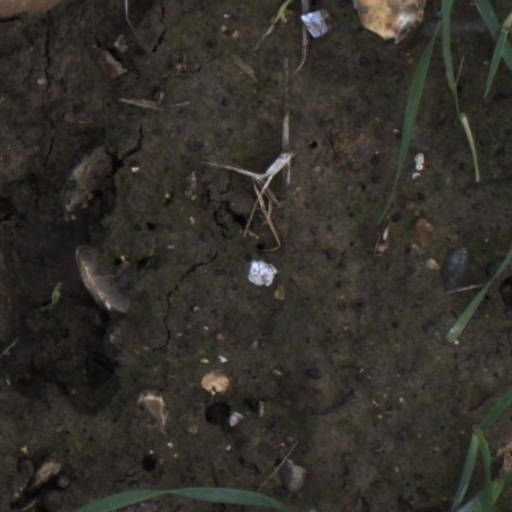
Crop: wheat